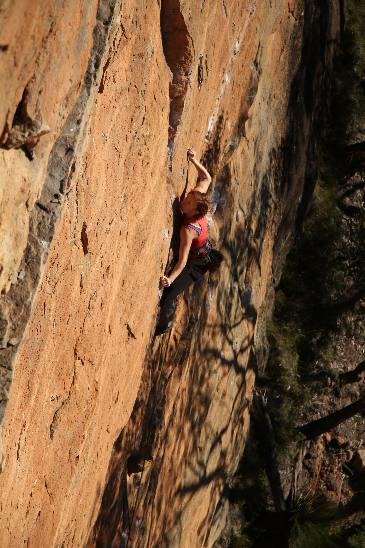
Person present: Yes